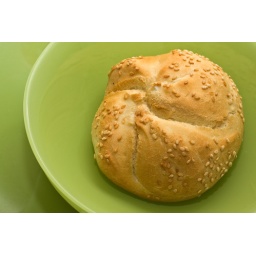
Bread roll with sesame seeds in green bowl